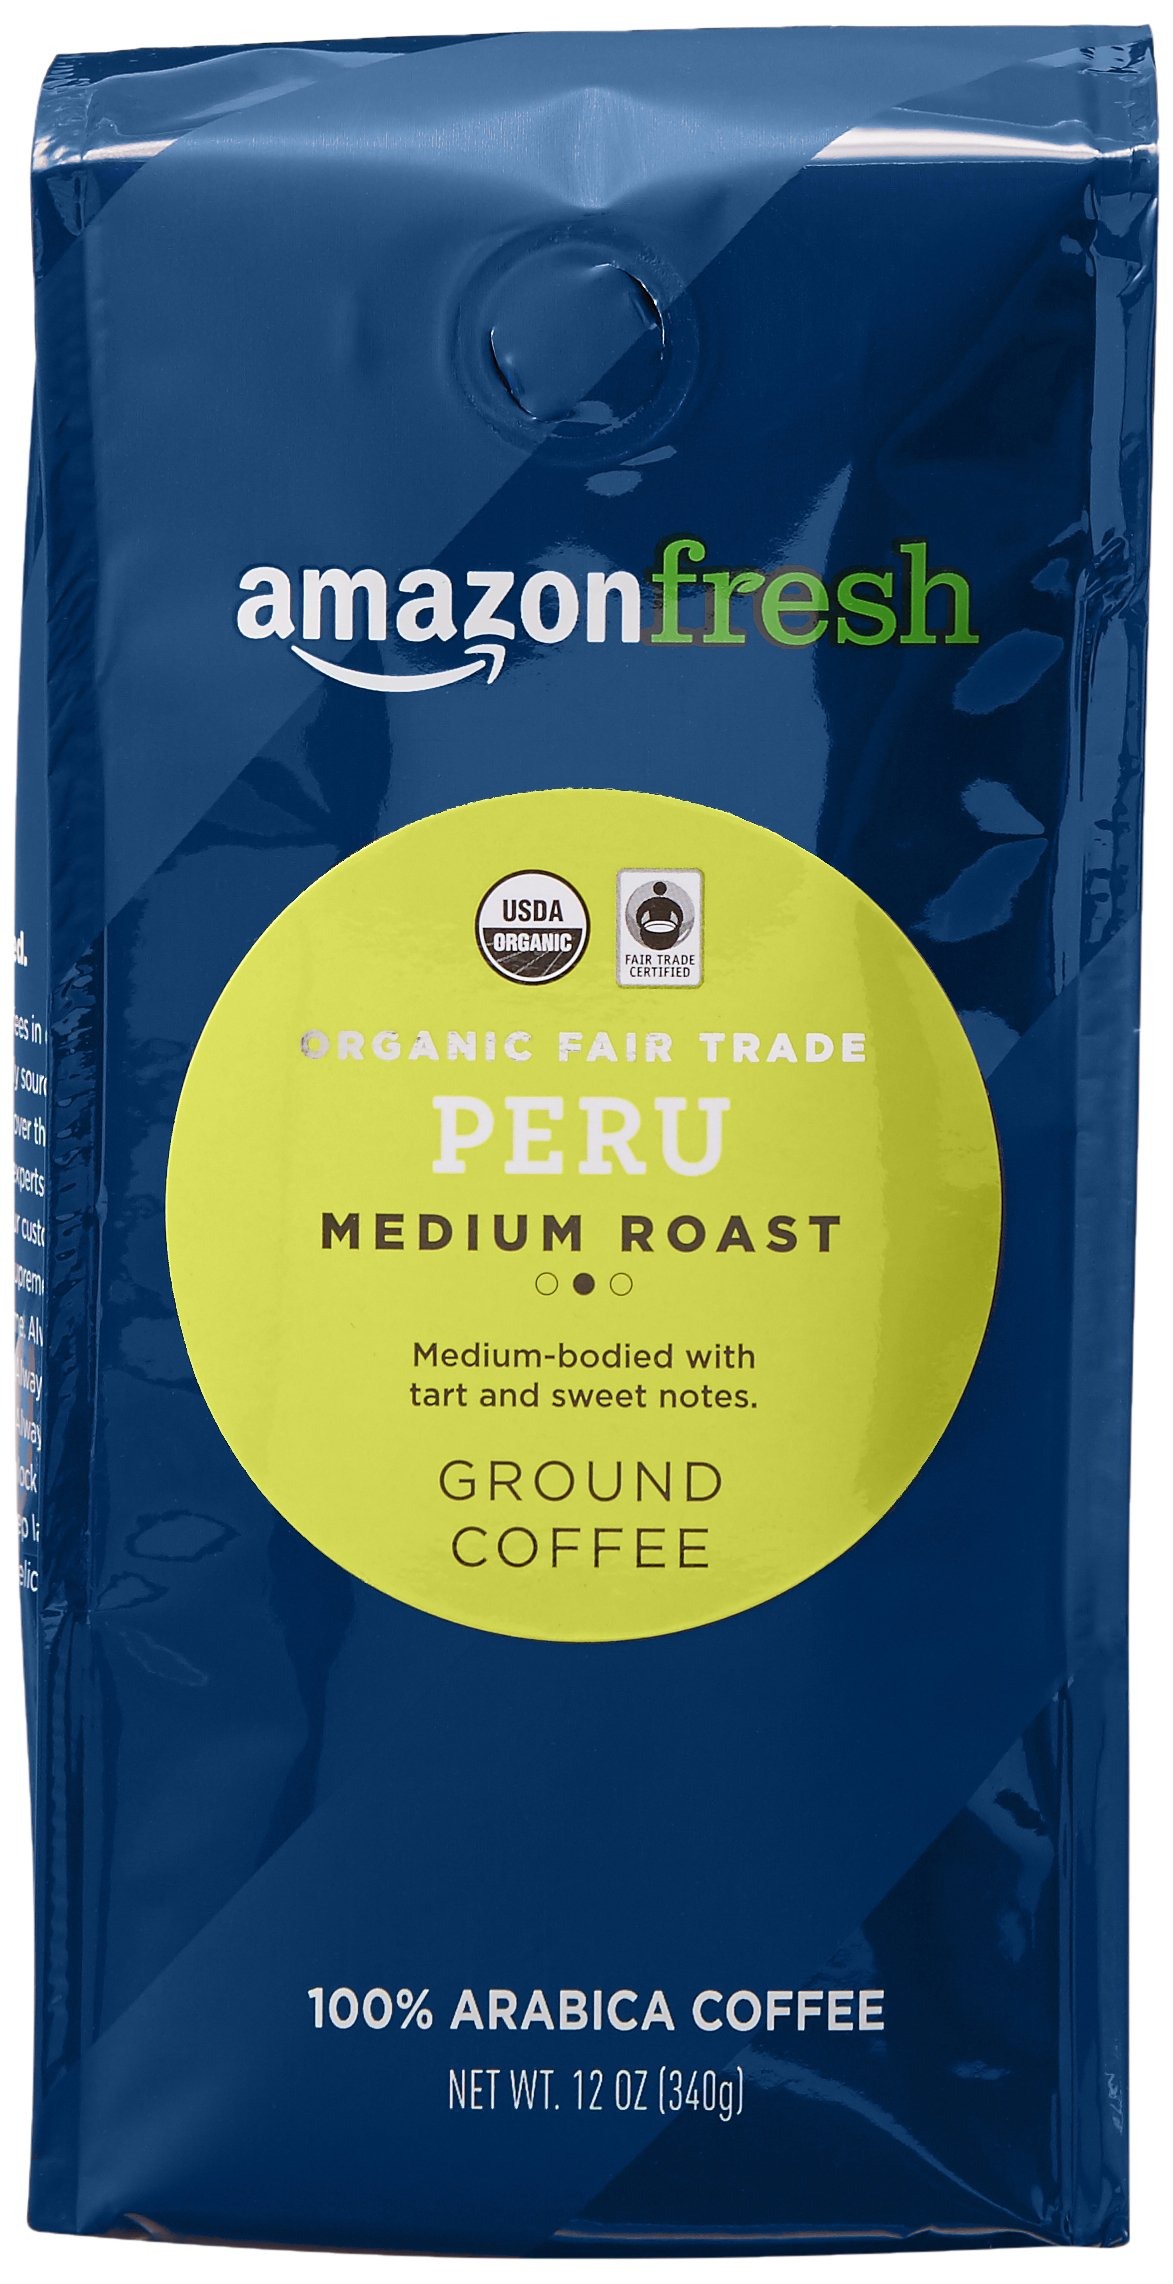
Item Name: Amazon Fresh Organic Fair Trade Peru Ground Coffee, Medium Roast, 12 Ounce
Bullet Point 1: Fragrant medium roast Peruvian coffee with a smooth finish
Bullet Point 2: One 12-ounce bag of ground coffee
Bullet Point 3: 100% Arabica coffee grown in Peru
Bullet Point 4: Fair Trade certified, USDA Organic coffee
Bullet Point 5: Roasted and packed in the U.S.A.
Bullet Point 6: Shown as a serving suggestion
Bullet Point 7: An Amazon brand
Value: 12.0
Unit: Ounce

Price: 9.79